Nate Mason

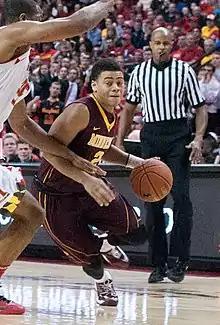
Mason in 2015

Mason appeared in every game as a freshman, ranking second on the team in steals and assists as a true freshman. He averaged 9.8 points per game, which ranked 4th on the team. He registered 17 games where he scored at least 10 points, including his collegiate debut, where he scored 10 points, 5 rebounds, 1 block, 1 steal and one assist.